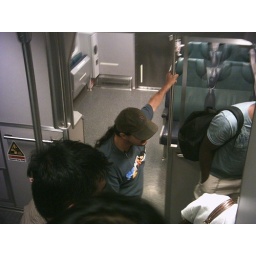
People stand beside the door as the train slows down..